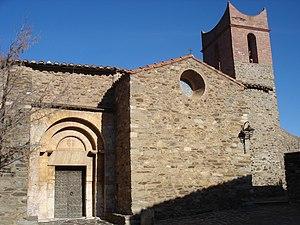
Eglise de Camélas, Pyrénées Orientales, France
Camélas est une commune française située dans le département des Pyrénées-Orientales, en région Occitanie.
Cet article présente une liste des Églises préromanes des Pyrénées-Orientales.
Cet article recense les monuments historiques des Pyrénées-Orientales, en France.